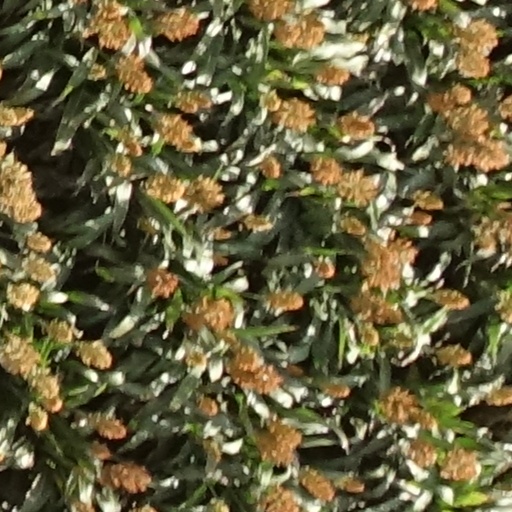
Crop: sorghum